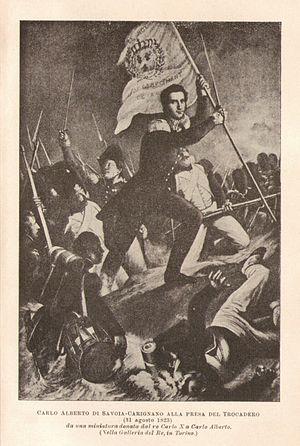
Cette page concerne l'année 1823 du calendrier grégorien.